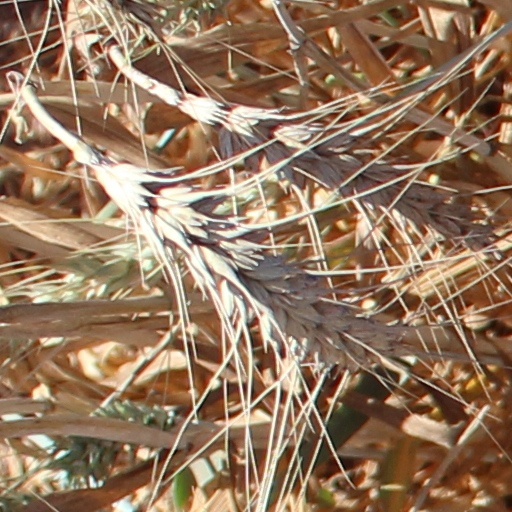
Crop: wheat